List of Tranmere Rovers F.C. managers

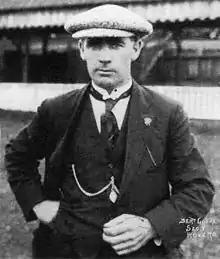
Bert Cooke in 1921

Tranmere Rovers Football Club are an English team founded in 1884, and based in Birkenhead, Wirral. As of the end of the 2014–15 season, the club has had 28 managers. The first man to hold this position was Bert Cooke, appointed in 1912. He oversaw the club's entry into the Football League and remained in charge for 23 years, the longest spell of any manager at the club. Major changes were not seen until businessman Dave Russell took over in 1961. His introductions included the team's current all-white kit and regularly arranged floodlit home fixtures on Friday evenings rather than the usual Saturday afternoon.